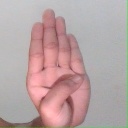
अक्षर: ब